SS Georgia (1890)

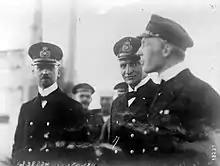
Hans Rose (left) and two of s officers in 1916

In 1895 HAPAG renamed the ship "Georgia". On 24 April 1895 she sailed from Stettin in Pomerania (now Szczecin in Poland) to New York via Helsingborg and Gothenburg in Sweden, and Kristiansand in Norway. She remained on this route until 11 November 1897. On 2 April 1900 "Georgia" began her first voyage on the route between Genoa in Italy and New York via Naples. She began her last voyage on this route on 2 March 1902. On 7 May 1902 she began her first voyage on the route between Odesa and New York via Istanbul, Smyrna, and Piraeus. She began her last voyage on this route on 13 March 1904.